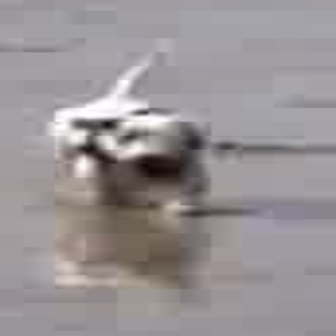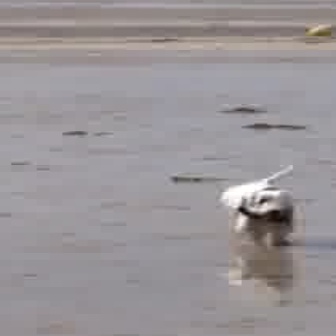
  Please identify the target specified by the bounding box [34,29,222,215] in the first image and locate it in the second image. Return the coordinates in [x_min,y_min,x_max,y_max] format.
Answer: [212,161,296,246]